Palaces and park ensemble in Ostromecko

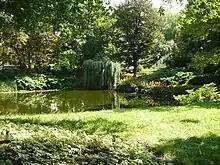
The English Garden

The English garden lies in the vicinity of the "New Palace": it has been created in the 1830s by Peter Joseph Lenné, a renowned Prussian royal gardener, also co-author of the gardens of the Sanssouci Park in Potsdam. It uses the natural assets of the terrain, consisting of a garden and a forest area. The layout features a large proportion of lawn clearings with picturesque terrain and trees. The English garden backbone relies on monumental trees, relics of the Vistula oak-hornbeam forest, mainly little-leaf lindens and English oaks. These old trees map out on the one hand, the viewing perspective in front of the palace terrace and on the other hand, they contribute to the landscape together with lanes and ponds. It is complemented by a primeval forest set into the park. Clusters of oak-hornbeam dominate here, as well as enclaves of riparian woodland and alder carrs. The park is additionally watered by its natural network that runs throughout the entire complex: a stream and four ponds called "Kluczyki", encircled by lawns, shrubs, perennials and aquatic plants.